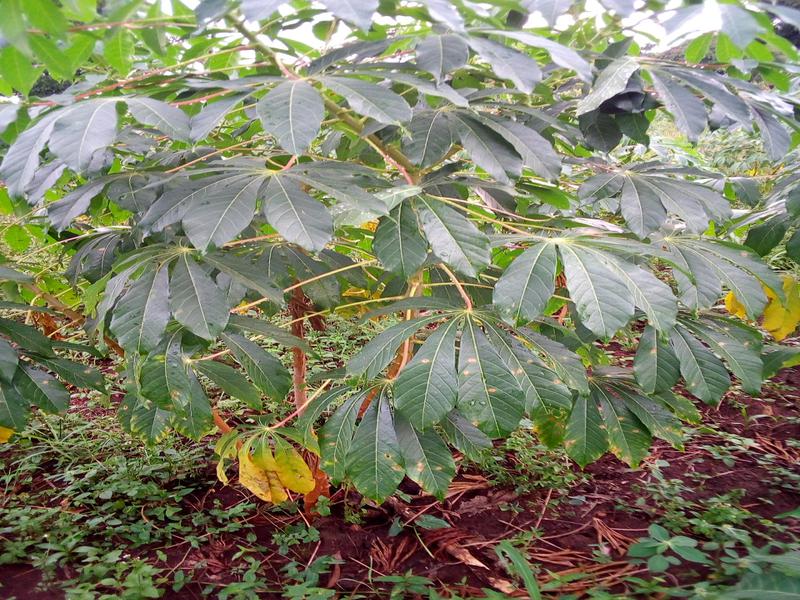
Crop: cassava
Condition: healthy